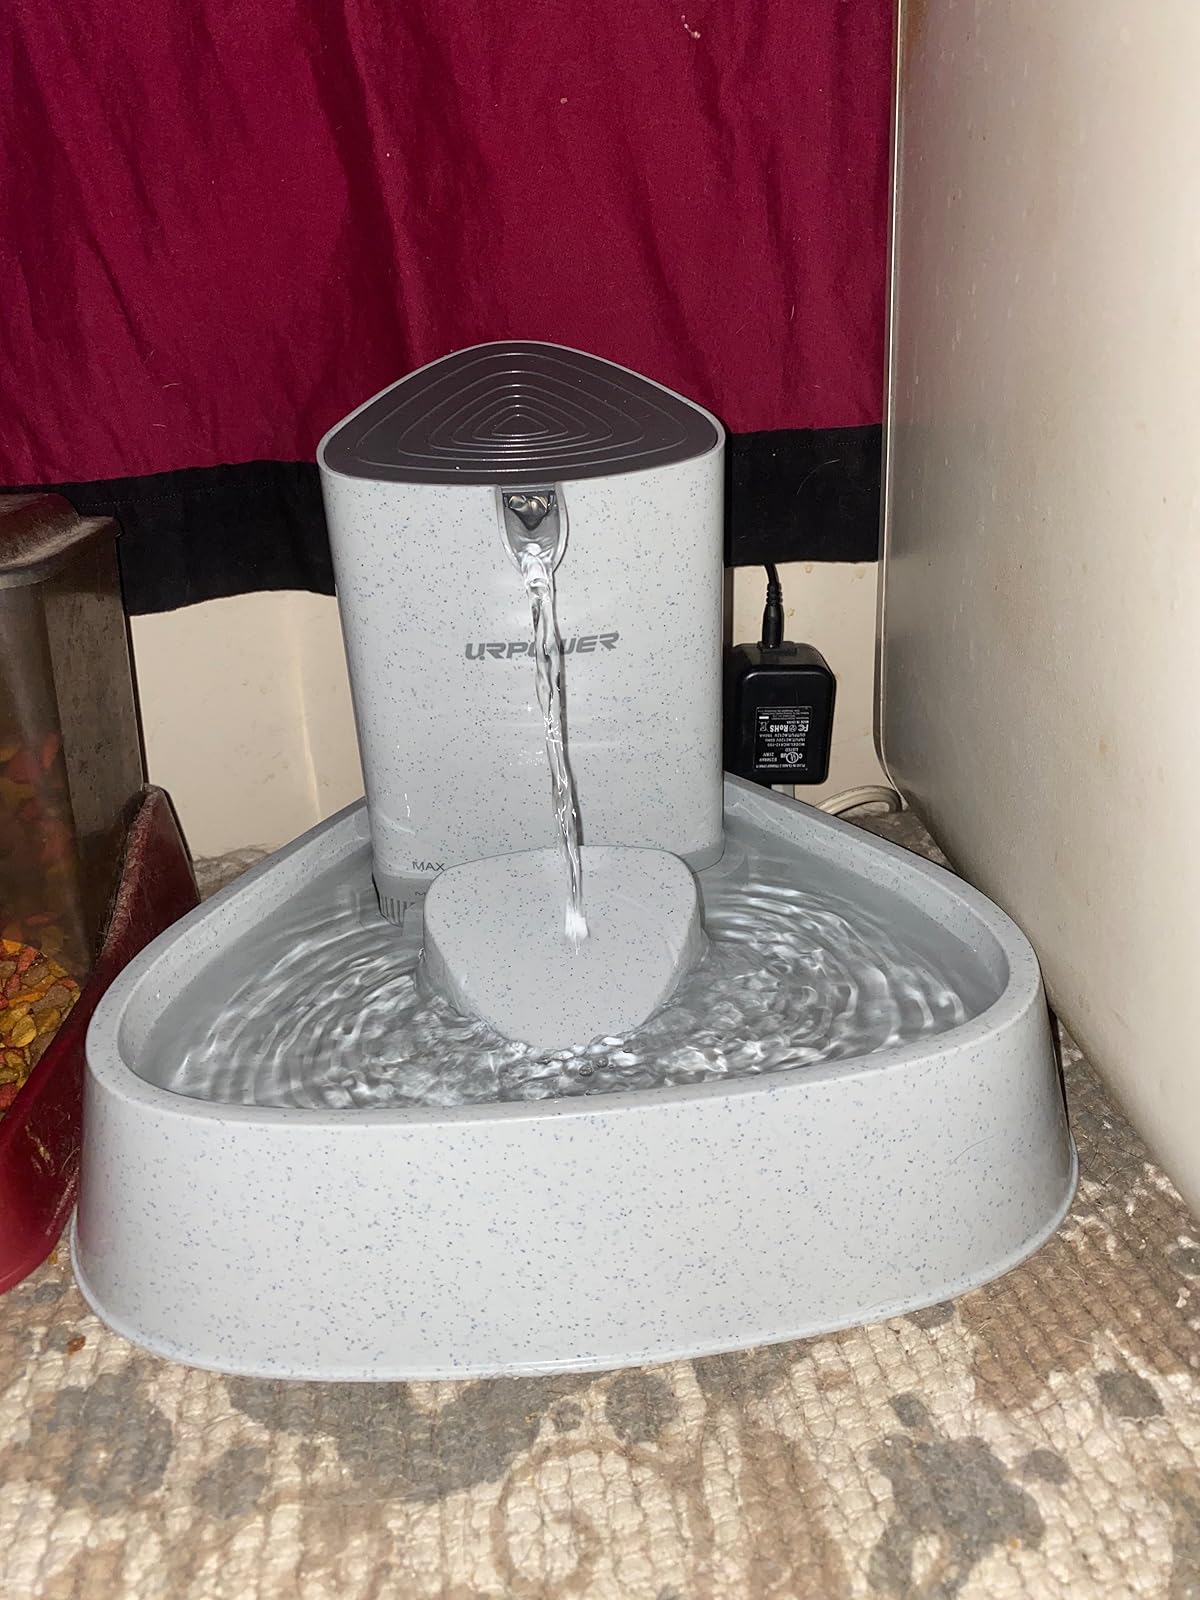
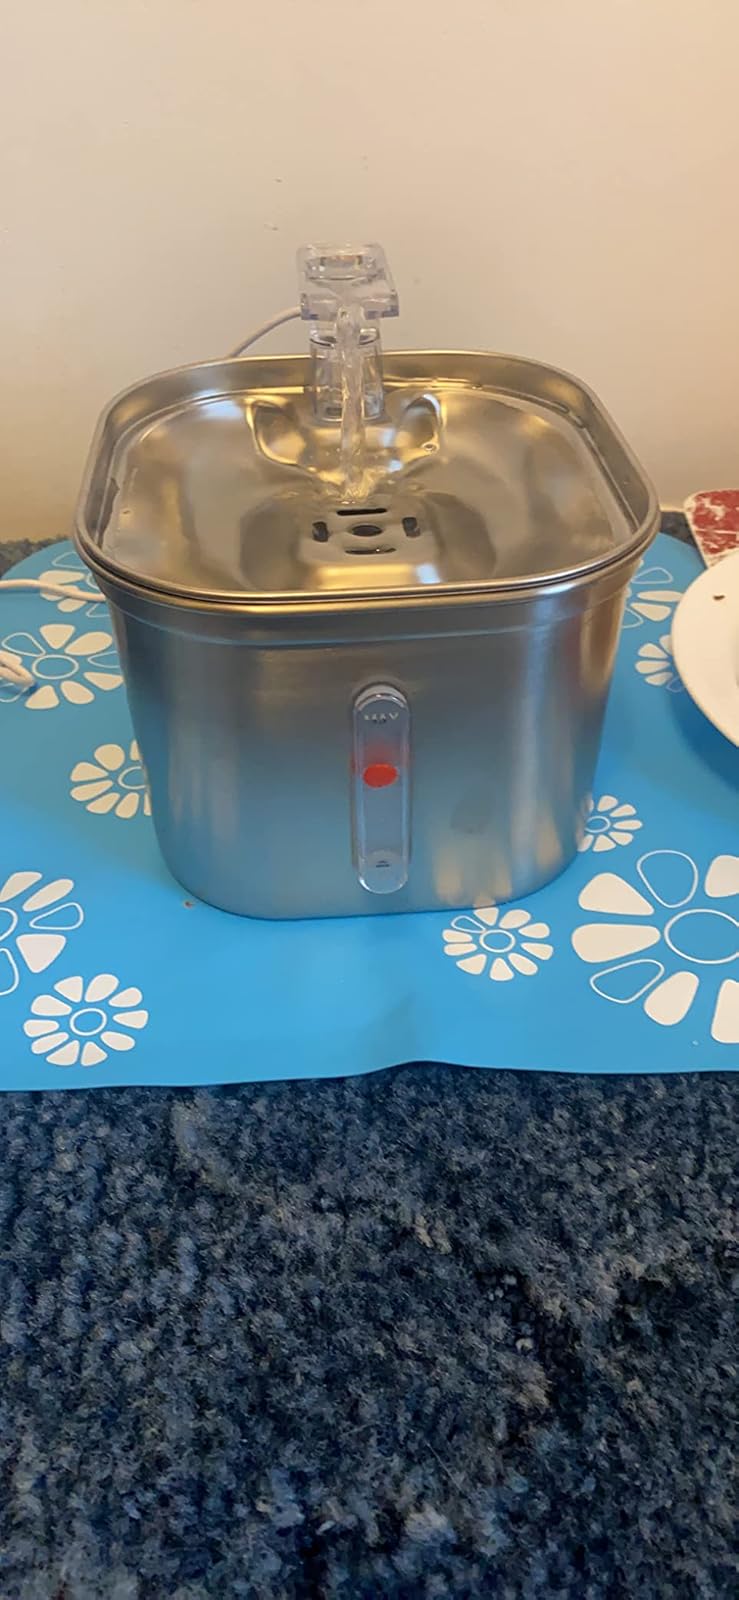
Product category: items_bowl
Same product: no